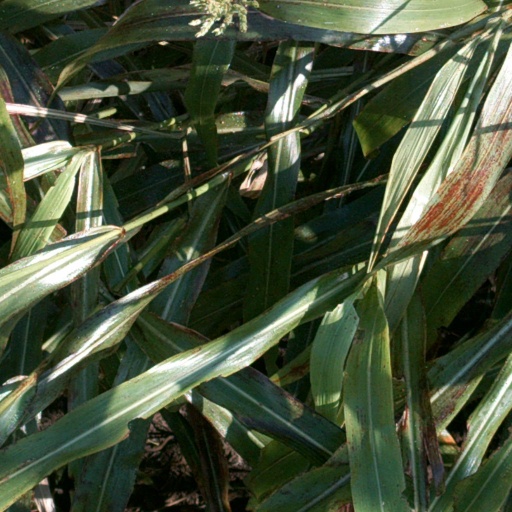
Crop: sorghum